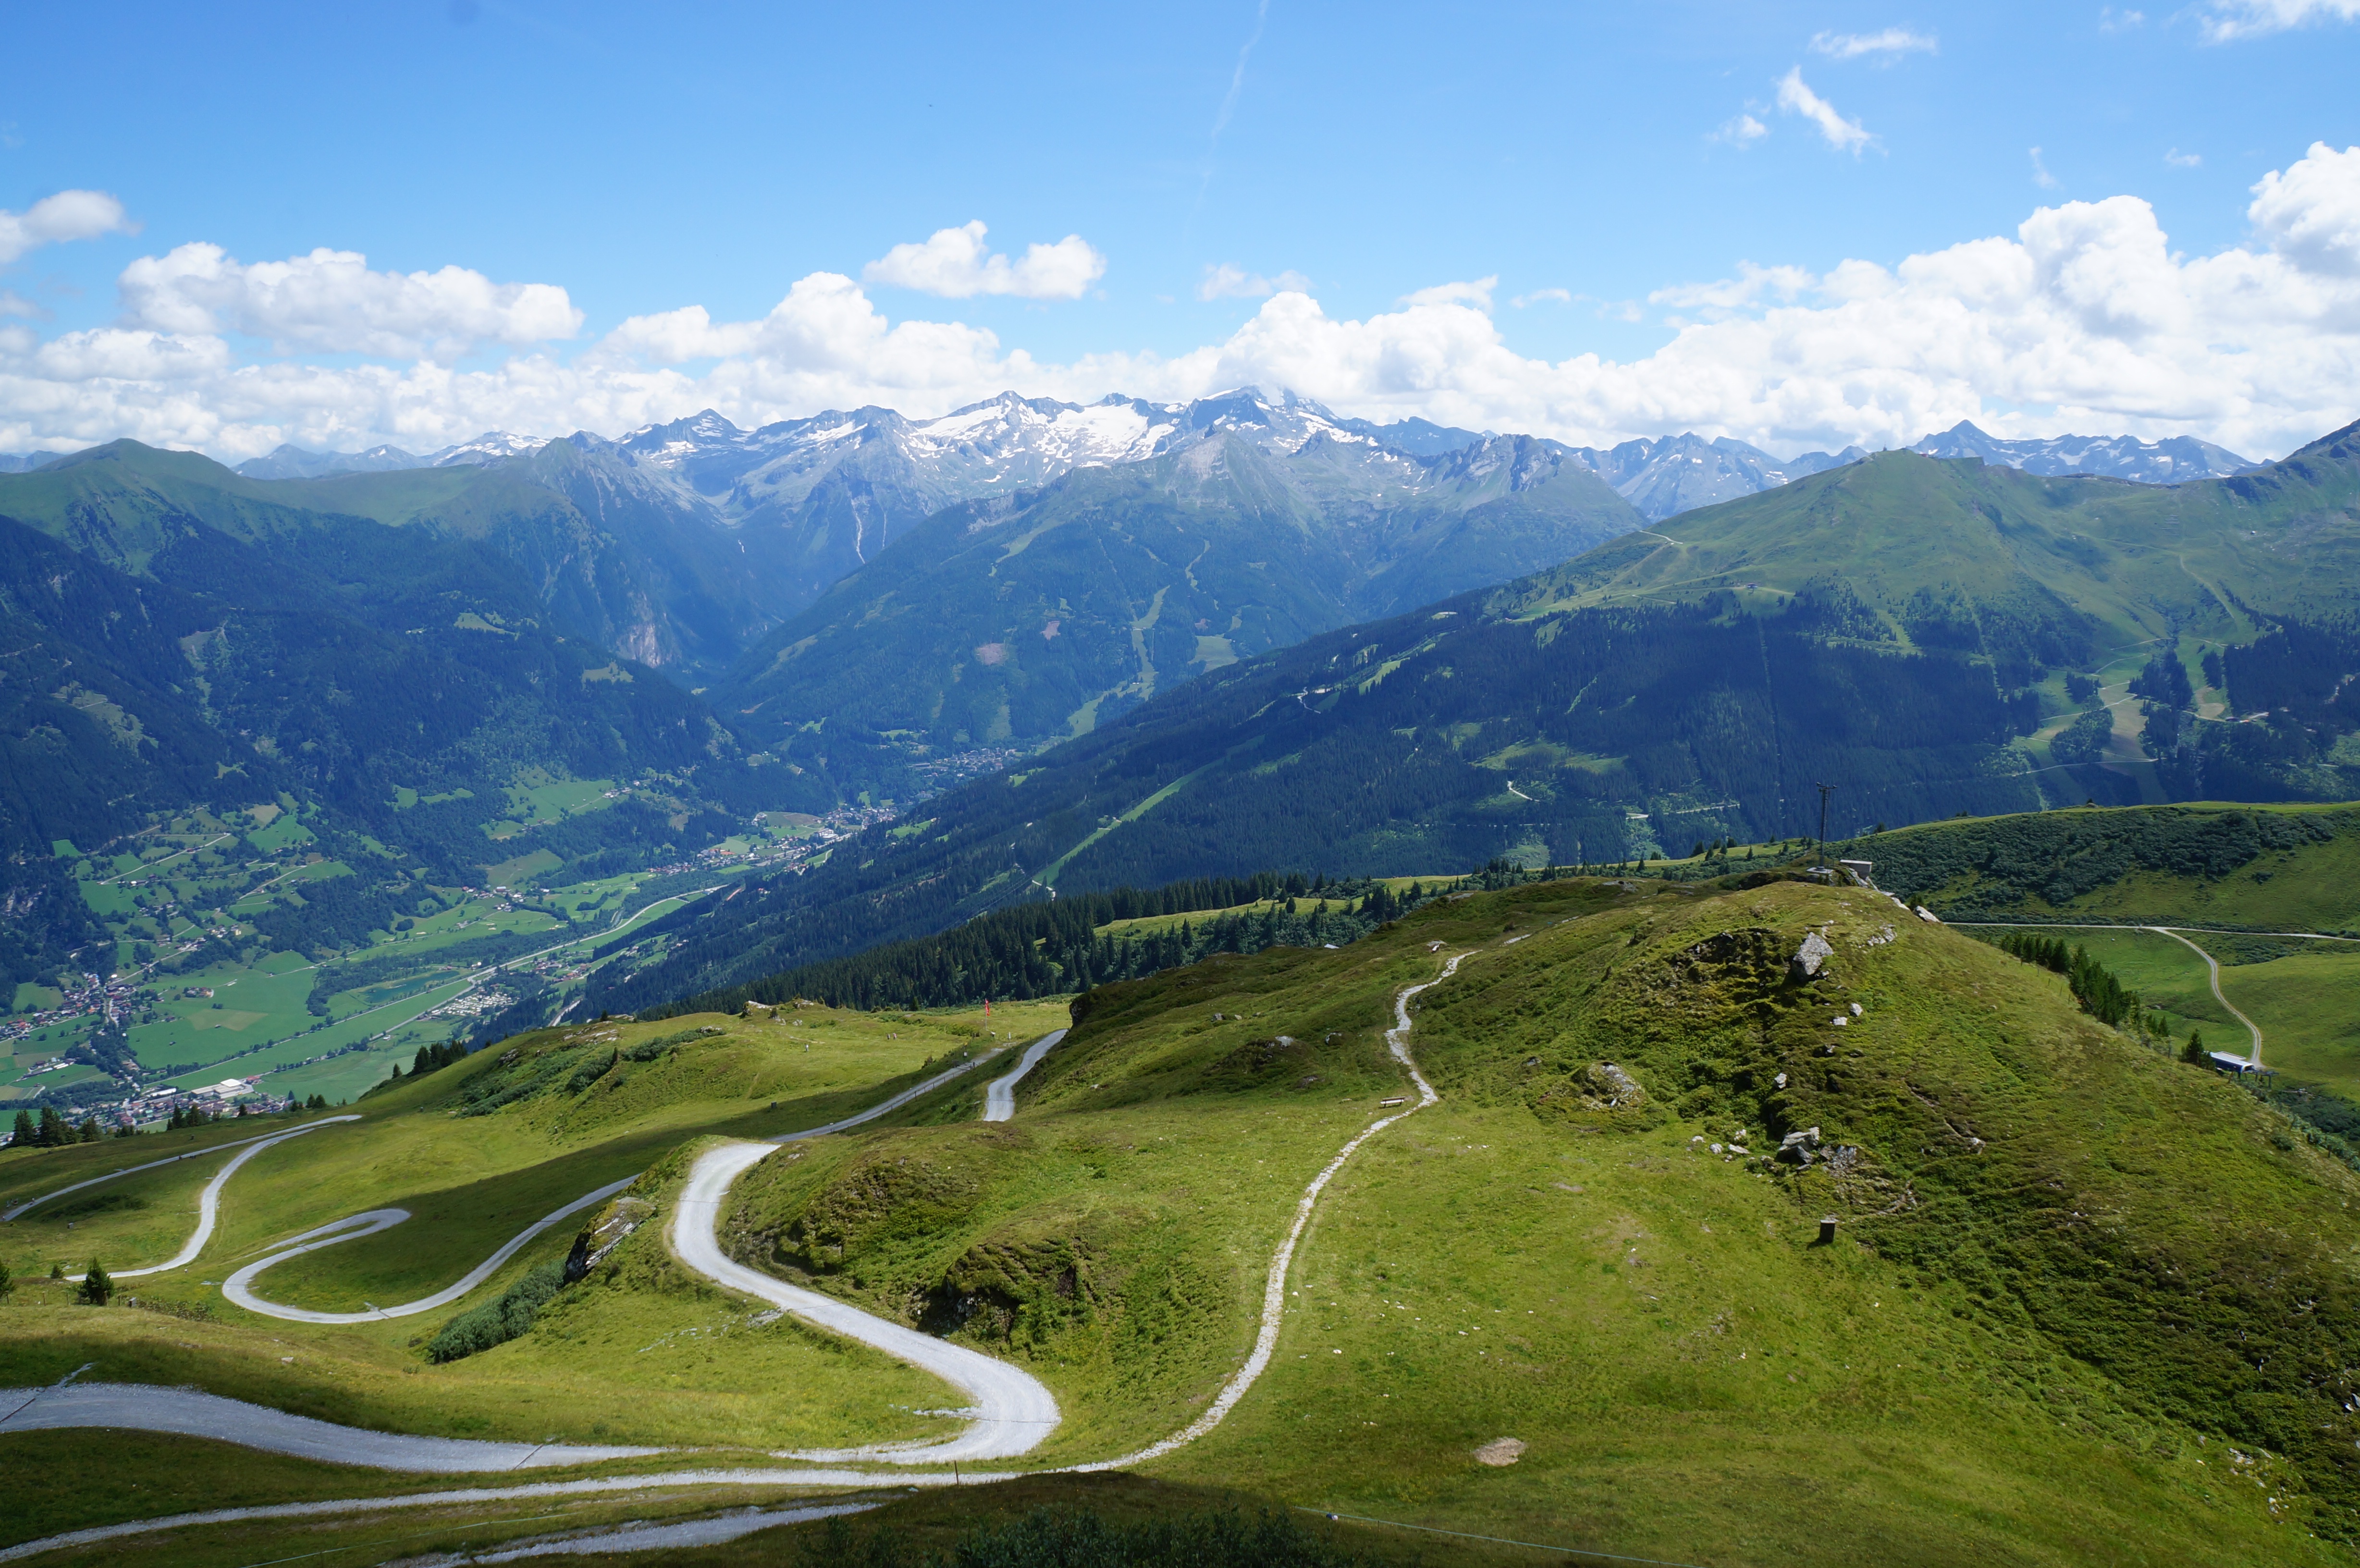
landscape, nature, mountain, meadow, hill, valley, mountain range, highland, ridge, plain, austria, mountains, alps, grassland, plateau, fell, rural area, landform, aerial photography, mountain pass, geographical feature, mountainous landforms